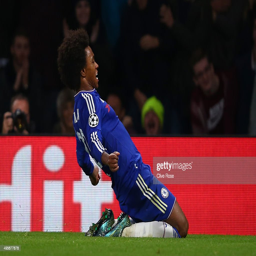
football player celebrates scoring his side 's second goal during the match .